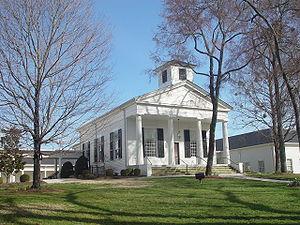
Roswell est une ville située dans le nord du comté de Fulton, en Géorgie. Il s'agit d'une banlieue aisée situé au nord de la capitale de l'État d'Atlanta. Roswell est la huitième plus grande ville de Géorgie avec une population de 88 346 selon le recensement de 2010 des États-Unis.